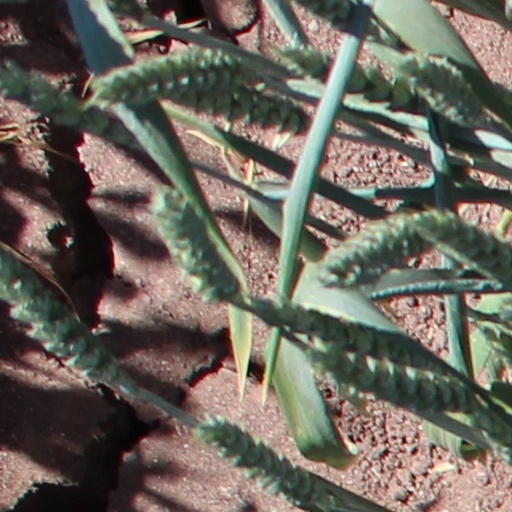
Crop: wheat